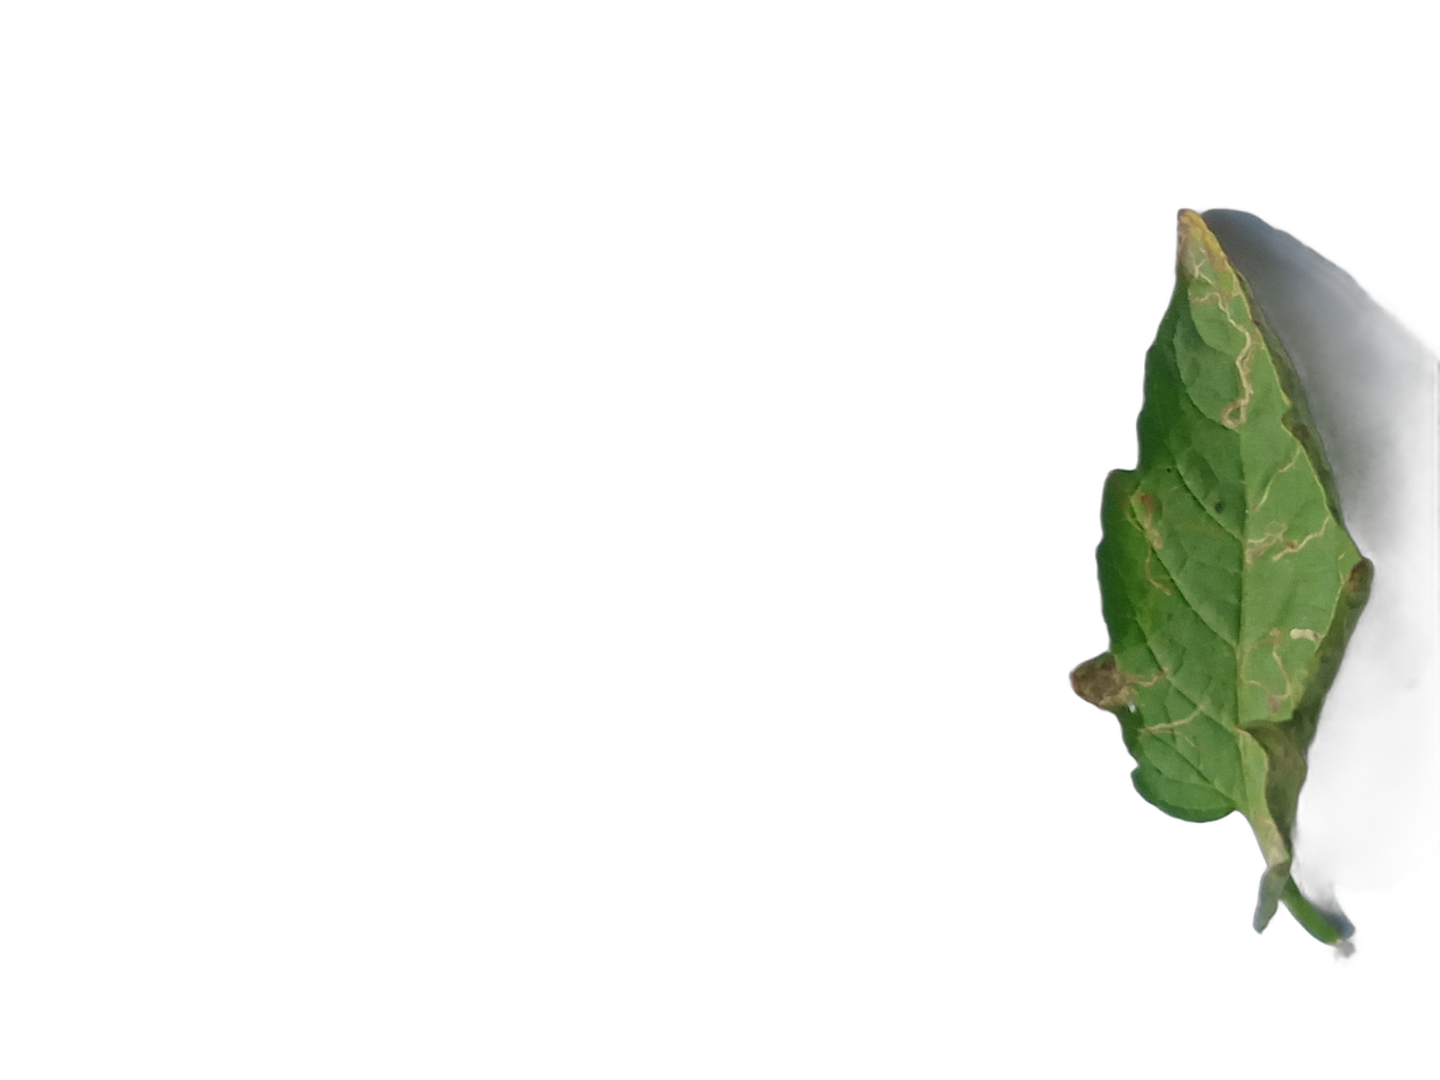
Crop: Tomato
Label: Spot